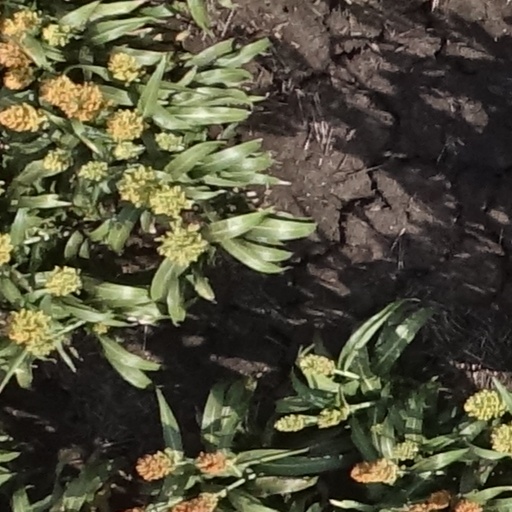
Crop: sorghum